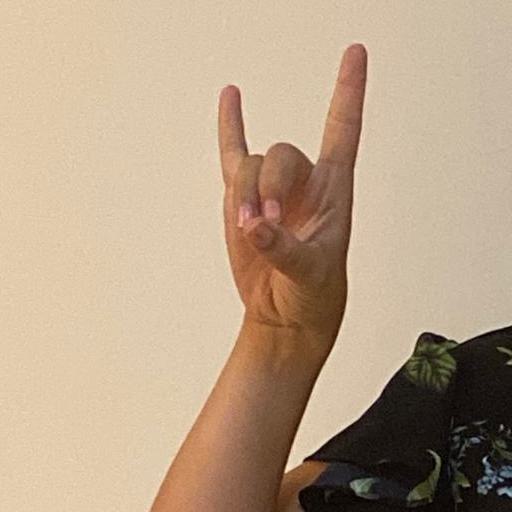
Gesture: rock